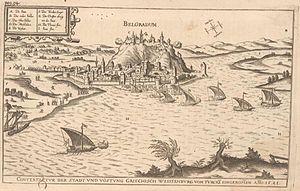
Belgrade est la capitale et la plus grande ville de Serbie. Au recensement de 2011, la ville intra muros comptait 1 233 796 habitants et, avec le district dont elle est le centre, appelé Ville de Belgrade, 1 687 132 habitants en 2017, cela représente 24 % de la population totale de Serbie.